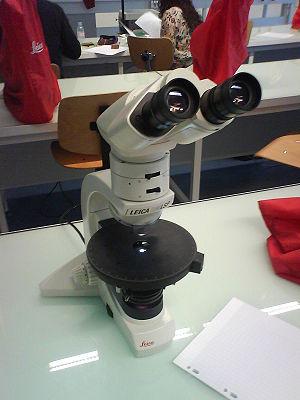
Microscope polarisant utilisé pour l'étude des lames minces de roches en pétrographie. Español: Microscopio petrográfico utilizado en petrografía para el estudio de láminas delgadas de rocas. Permite el uso de luz polarizada.
Le microscope polarisant, ou microscope polariseur analyseur est un microscope optique muni de deux filtres polarisants, appelés polariseur et analyseur. Il est utilisé en pétrographie pour l'observation et l'identification des minéraux dans les roches. Le principe de fonctionnement repose sur l'utilisation d'un faisceau de lumière polarisée. L'échantillon de roche à observer est préparé afin d'obtenir une lame mince, c'est-à-dire que la roche est coupée en un fin bloc collé sur une lame de verre, l'ensemble étant aminci par polissage jusqu'à une épaisseur de 30 micromètres précisément.